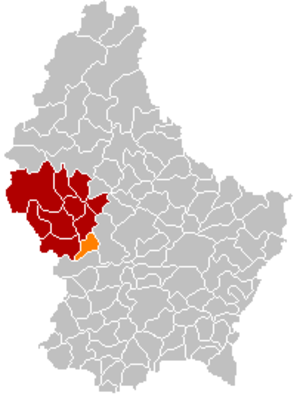
Saeul
Saeuls placering i Luxembourg
Saeul er en kommune og et byområde i Luxembourg. Kommunen, som har et areal på 14,86 km², ligger i kantonen Redange i distriktet Diekirch. I 2005 havde kommunen 535 indbyggere.